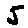
Label: 5